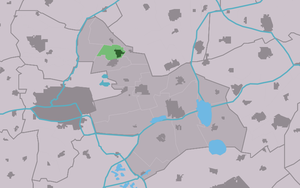
Oensjerk est un village situé dans la commune néerlandaise de Tytsjerksteradiel, dans la province de la Frise. Son nom en néerlandais est Oenkerk. Le 1ᵉʳ janvier 2009, le village comptait 1 768 habitants.